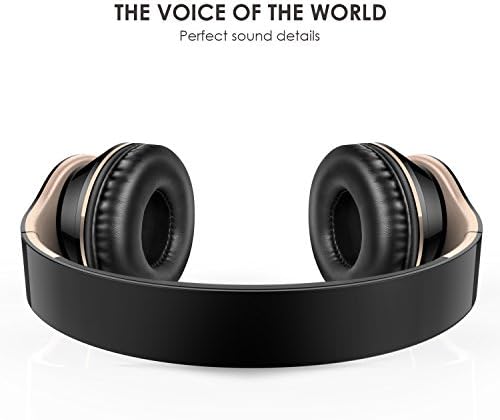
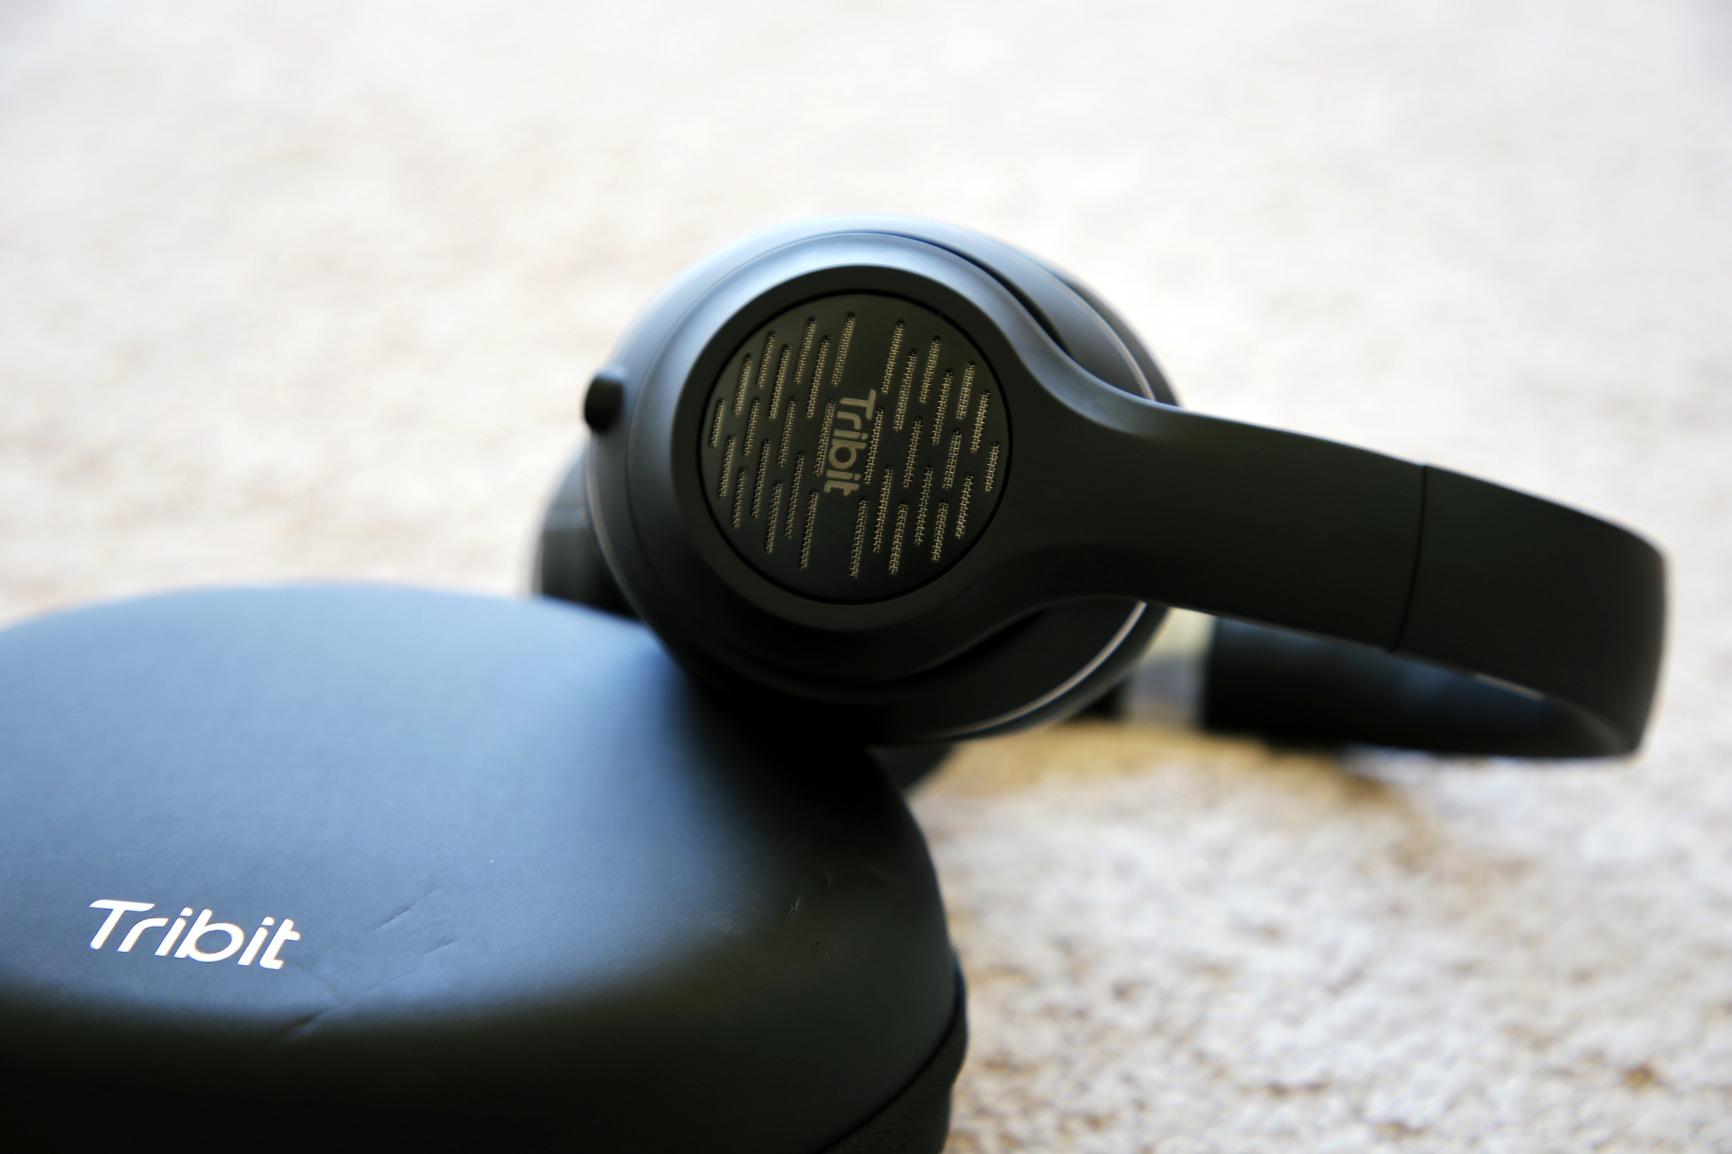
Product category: headphones
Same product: no